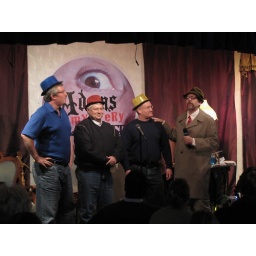
Center Stage at Adam's Mystery House in the yellow hat as Mr. Honey Pott, Denver